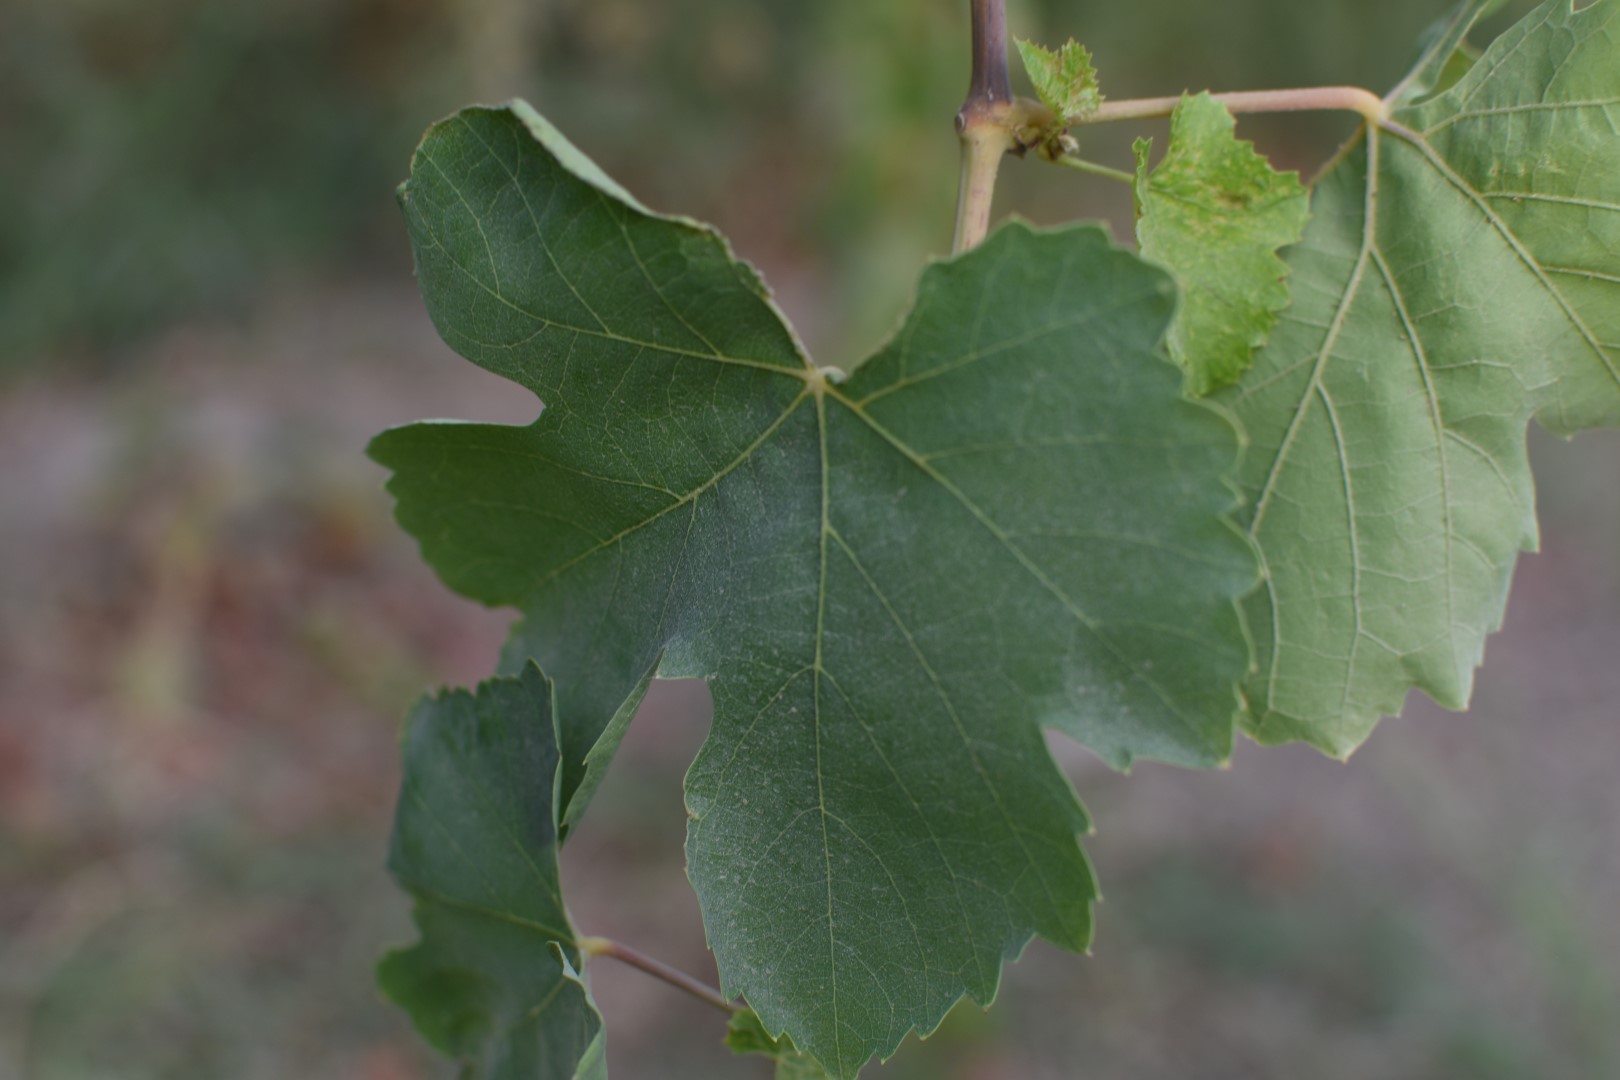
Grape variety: Thompson Seedless